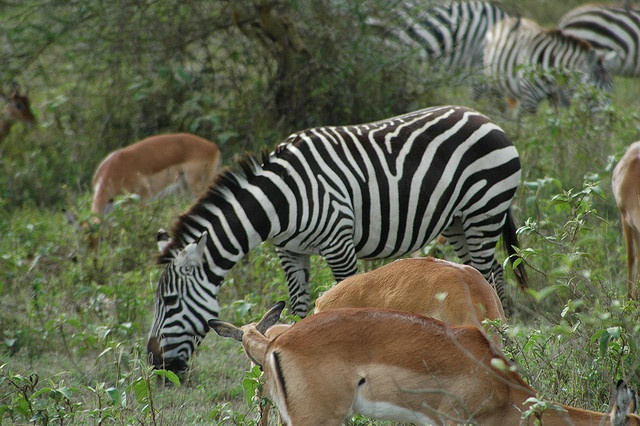
A zebra standing next to deer on a grass covered hillside.
Gazelles and zebras feeding on the same green grass.
A zebra grazes on grass along with some antelope.
zebras and deers standing around and eating the grass
Zebras graze among a herd of antelope in a green field.